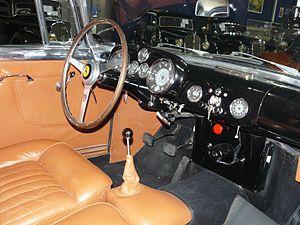
Retromobile 2012
Les Ferrari 250 sont une série emblématique d'automobiles de course et de Grand Tourisme produites par le constructeur italien Ferrari du début des années 1950 au milieu des années 1960. Cette appellation fait directement référence à leur inhabituelle mais « prodigieuse mécanique » pour l'époque, un moteur V12 « Colombo » — du nom de son concepteur Gioacchino Colombo — d'une cylindrée unitaire de 250 cm³.